The Woman I Stole

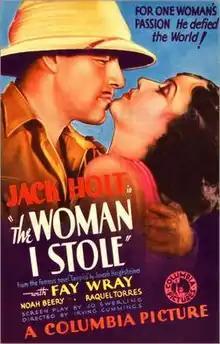

The Woman I Stole is a 1933 American pre-Code adventure film directed by Irving Cummings, starring Jack Holt, Fay Wray and Donald Cook. It is based on the novel "Tampico" by Joseph Hergesheimer, with the setting shifted from Mexico to North Africa.